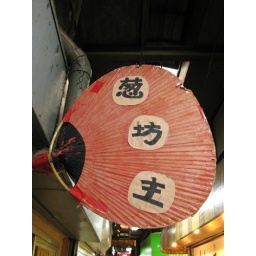
An eye-catching bar sign on Harmonica Yokocho in Kichijoji.